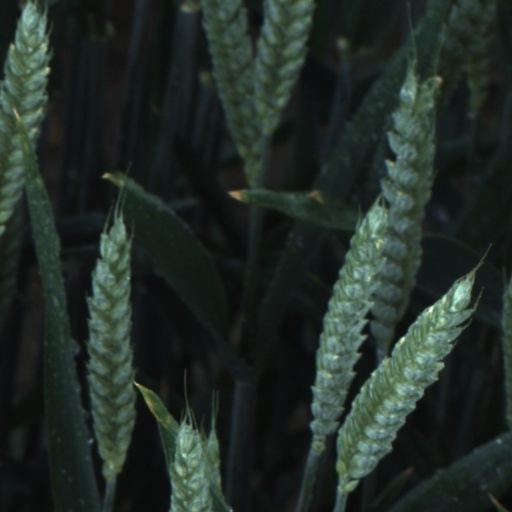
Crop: wheat